Padre Canyon

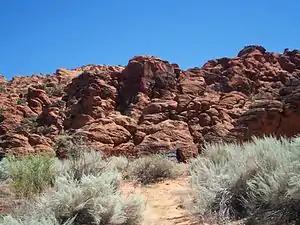
Various types of desert shrubs are found in the park against the rock formations

Padre Canyon has views of Snow Canyon State Park backcountry. During the springtime this area shows desert wildflowers of desert baileya, banana and soap tree yucca, brittle brush, creosote bush, indigo bush, purple sage, range ratany, palmers penstemon, hedgehog and prickly pear. Wash areas host tamarisk.